J. R. Smith

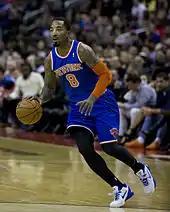
Smith with the Knicks in November 2013

On February 17, 2012, Smith signed with the New York Knicks. He appeared in 35 games for the Knicks to finish the regular season, before appearing in all five of the Knicks' postseason games.